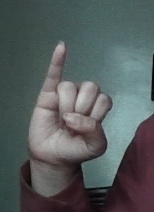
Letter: meem